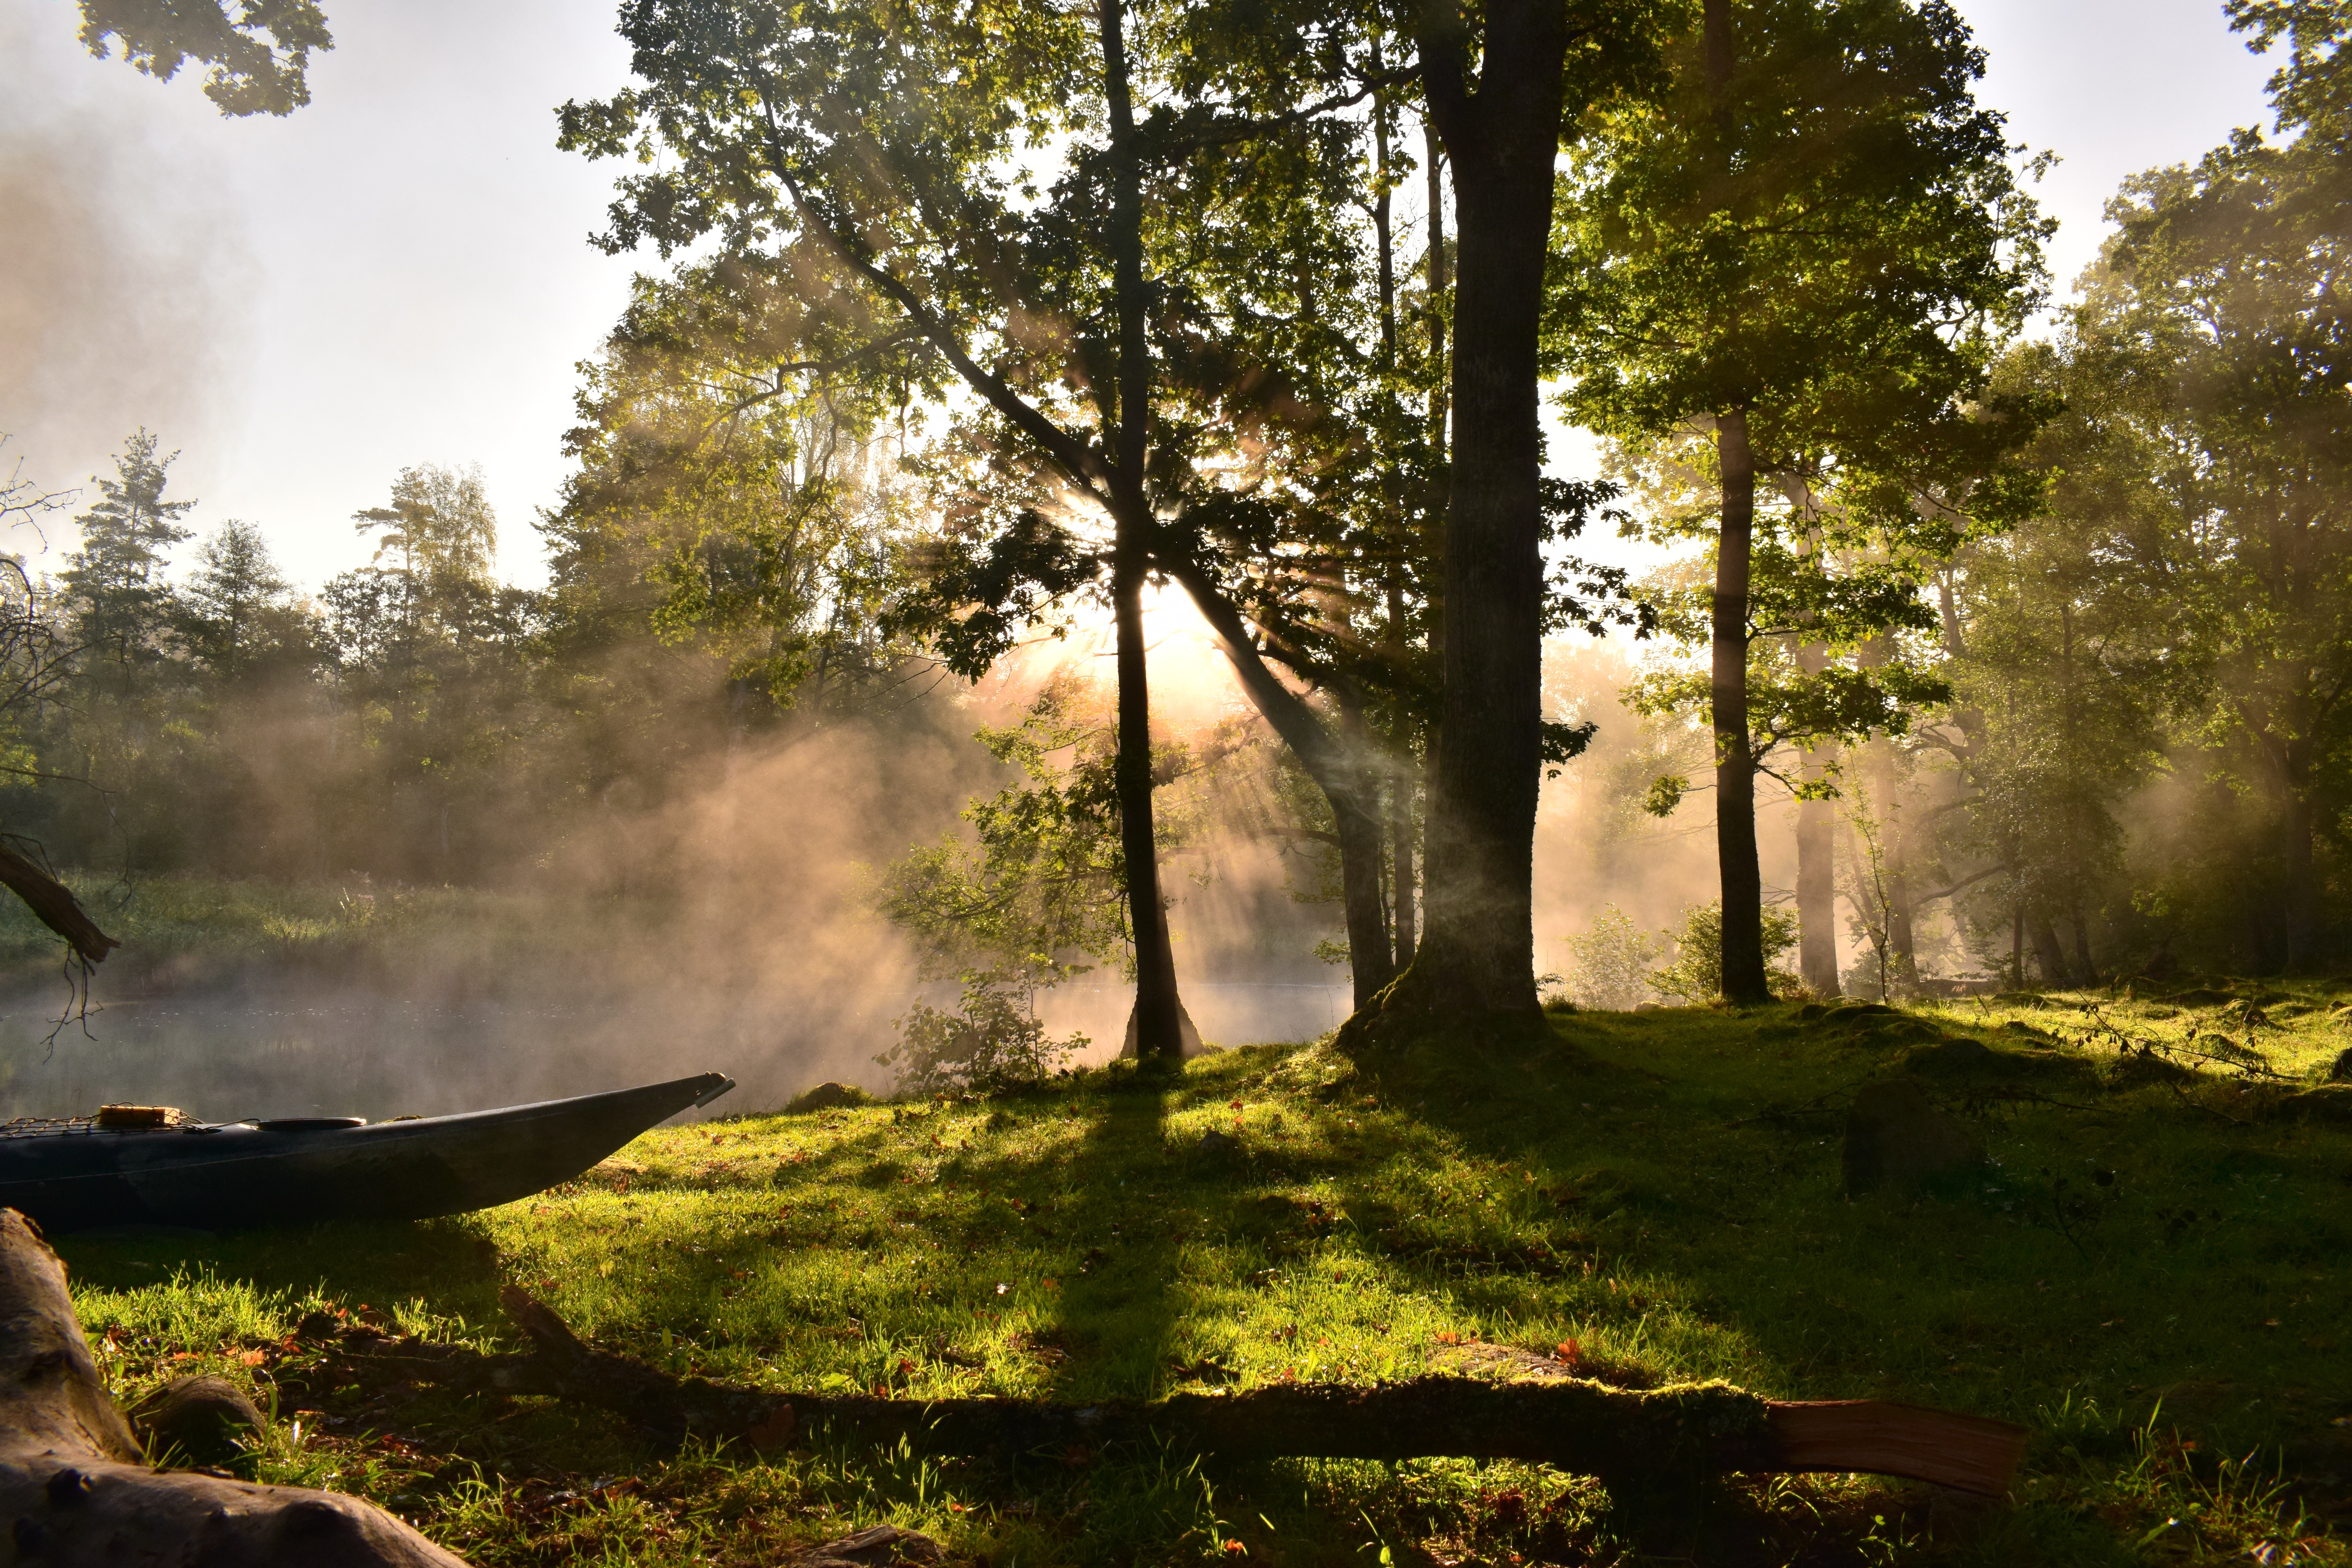
nature, natural landscape, sunlight, tree, atmospheric phenomenon, morning, natural environment, light, biome, forest, sky, grass, woodland, landscape, atmosphere, woody plant, plant, mist, old growth forest, temperate coniferous forest, jungle